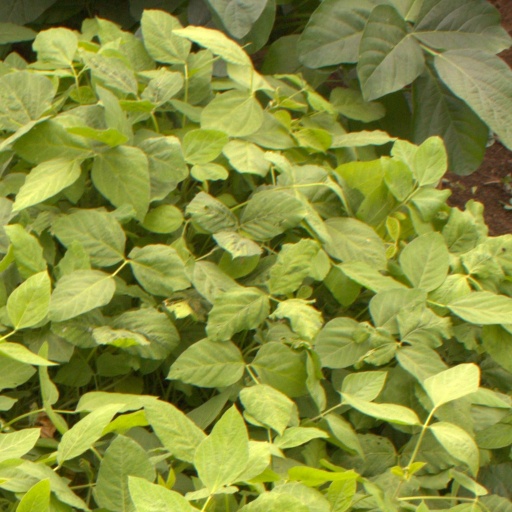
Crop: soybean